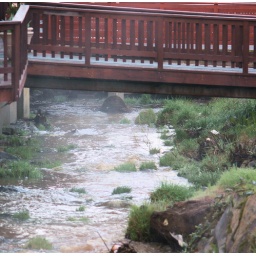
Early Morning shot of the creek, running along the side of the street in Sonora, Morning mist rising from the water.